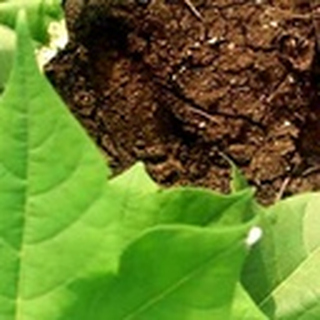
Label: healthy_cotton